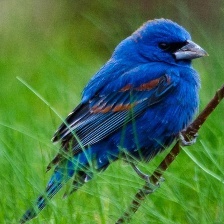
Species: BLUE GROSBEAK
Scientific name: PASSERINA CAERULEA